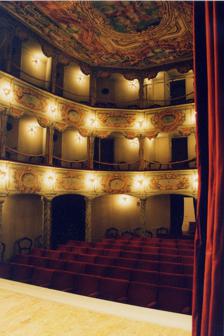
Building: Teatro Flora, Penna San Giovanni
Country: Italy
Year built: 1780
The Flora Theater is a small 18th-century performing arts theater located in the Palazzo dei Priori in center of the town of Penna San Giovanni , province of Macerata, region of Marche , Italy. Seating for theater History Central ceiling fresco of Flora by Liozzi. The nucleus for the theater was formed by a Società del Teatro , founded in 1780, and composed of ten condomini (owners) in the town. They utilized this space in the town palace to build this theater with a frescoed wooden roof, above ground seating and two floors of theater boxes. The decoration is an elaborate rococo décor on wood, with wooden columns painted as faux marble. The theater presently sits about 100 persons. In the twentieth century, for years the theater was abandoned and threatened with destruction. In 1985 it was designated as a historic national treasure and recently subsequently restored. The painted decoration was completed Antonio Liozzi , who painted the central ceiling fresco of the goddess Flora, as well as the mouldings and frames. 43°03′24.7″N 13°25′31.0″E / 43.056861°N 13.425278°E / 43.056861; 13.425278 References